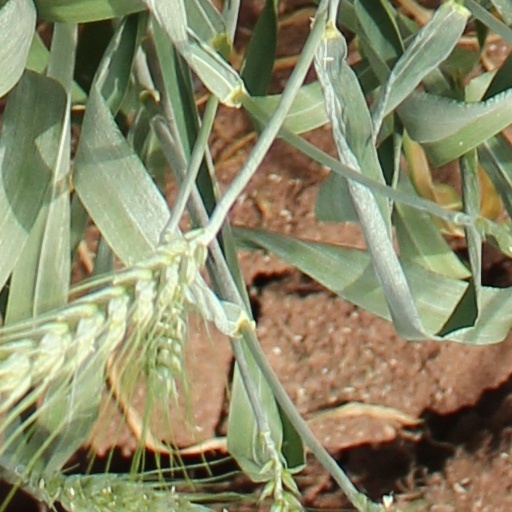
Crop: wheat